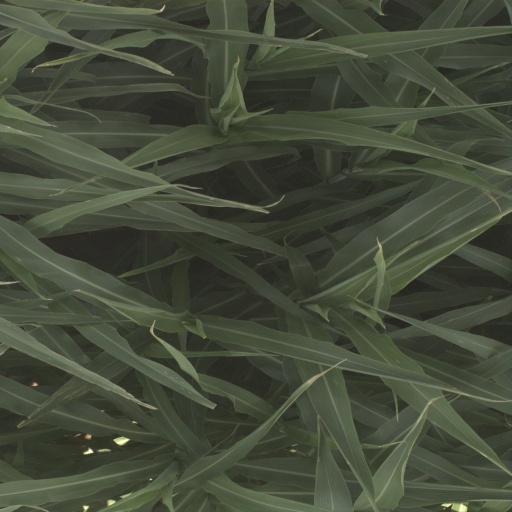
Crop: sorghum